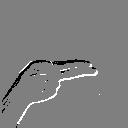
ASL letter: h